John Brown (artist)

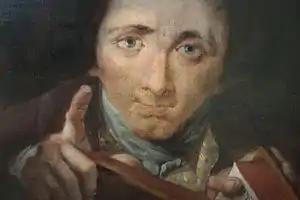
John Brown by Alexander Runciman c.1785

John Brown was born around 1752, in Edinburgh, Scotland, the son of a watchmaker. He studied in Edinburgh at the Trustees' Academy. Around 1769 he traveled to Rome, where he became a pupil of Alexander Runciman. They became strong friends.